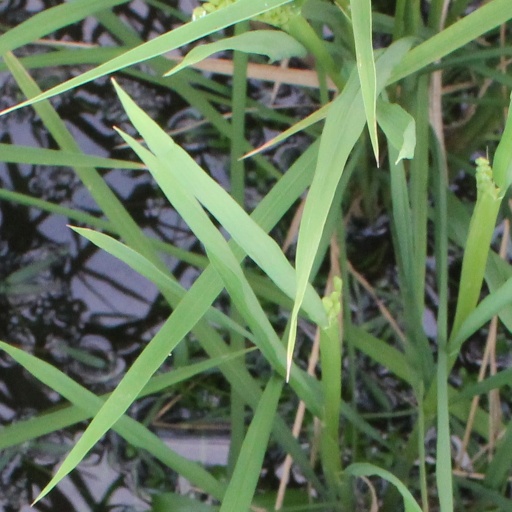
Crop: rice